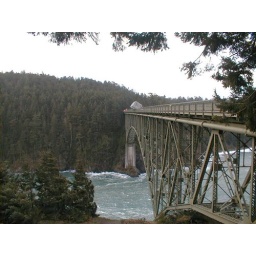
SR 20, truck tips over on bridge - Jan. 30, 2004